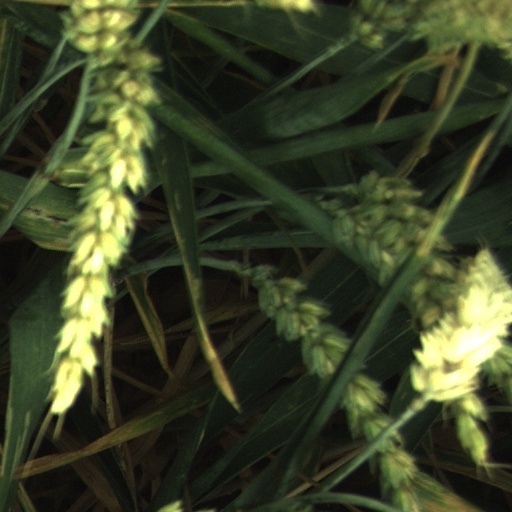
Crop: wheat